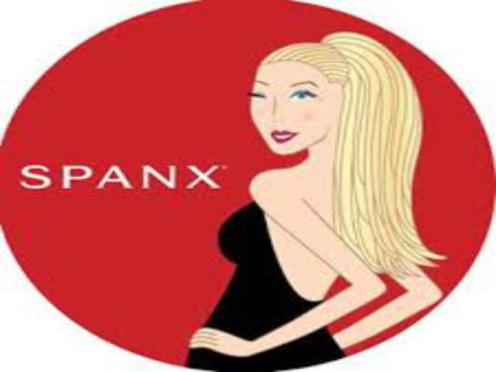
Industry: Clothes